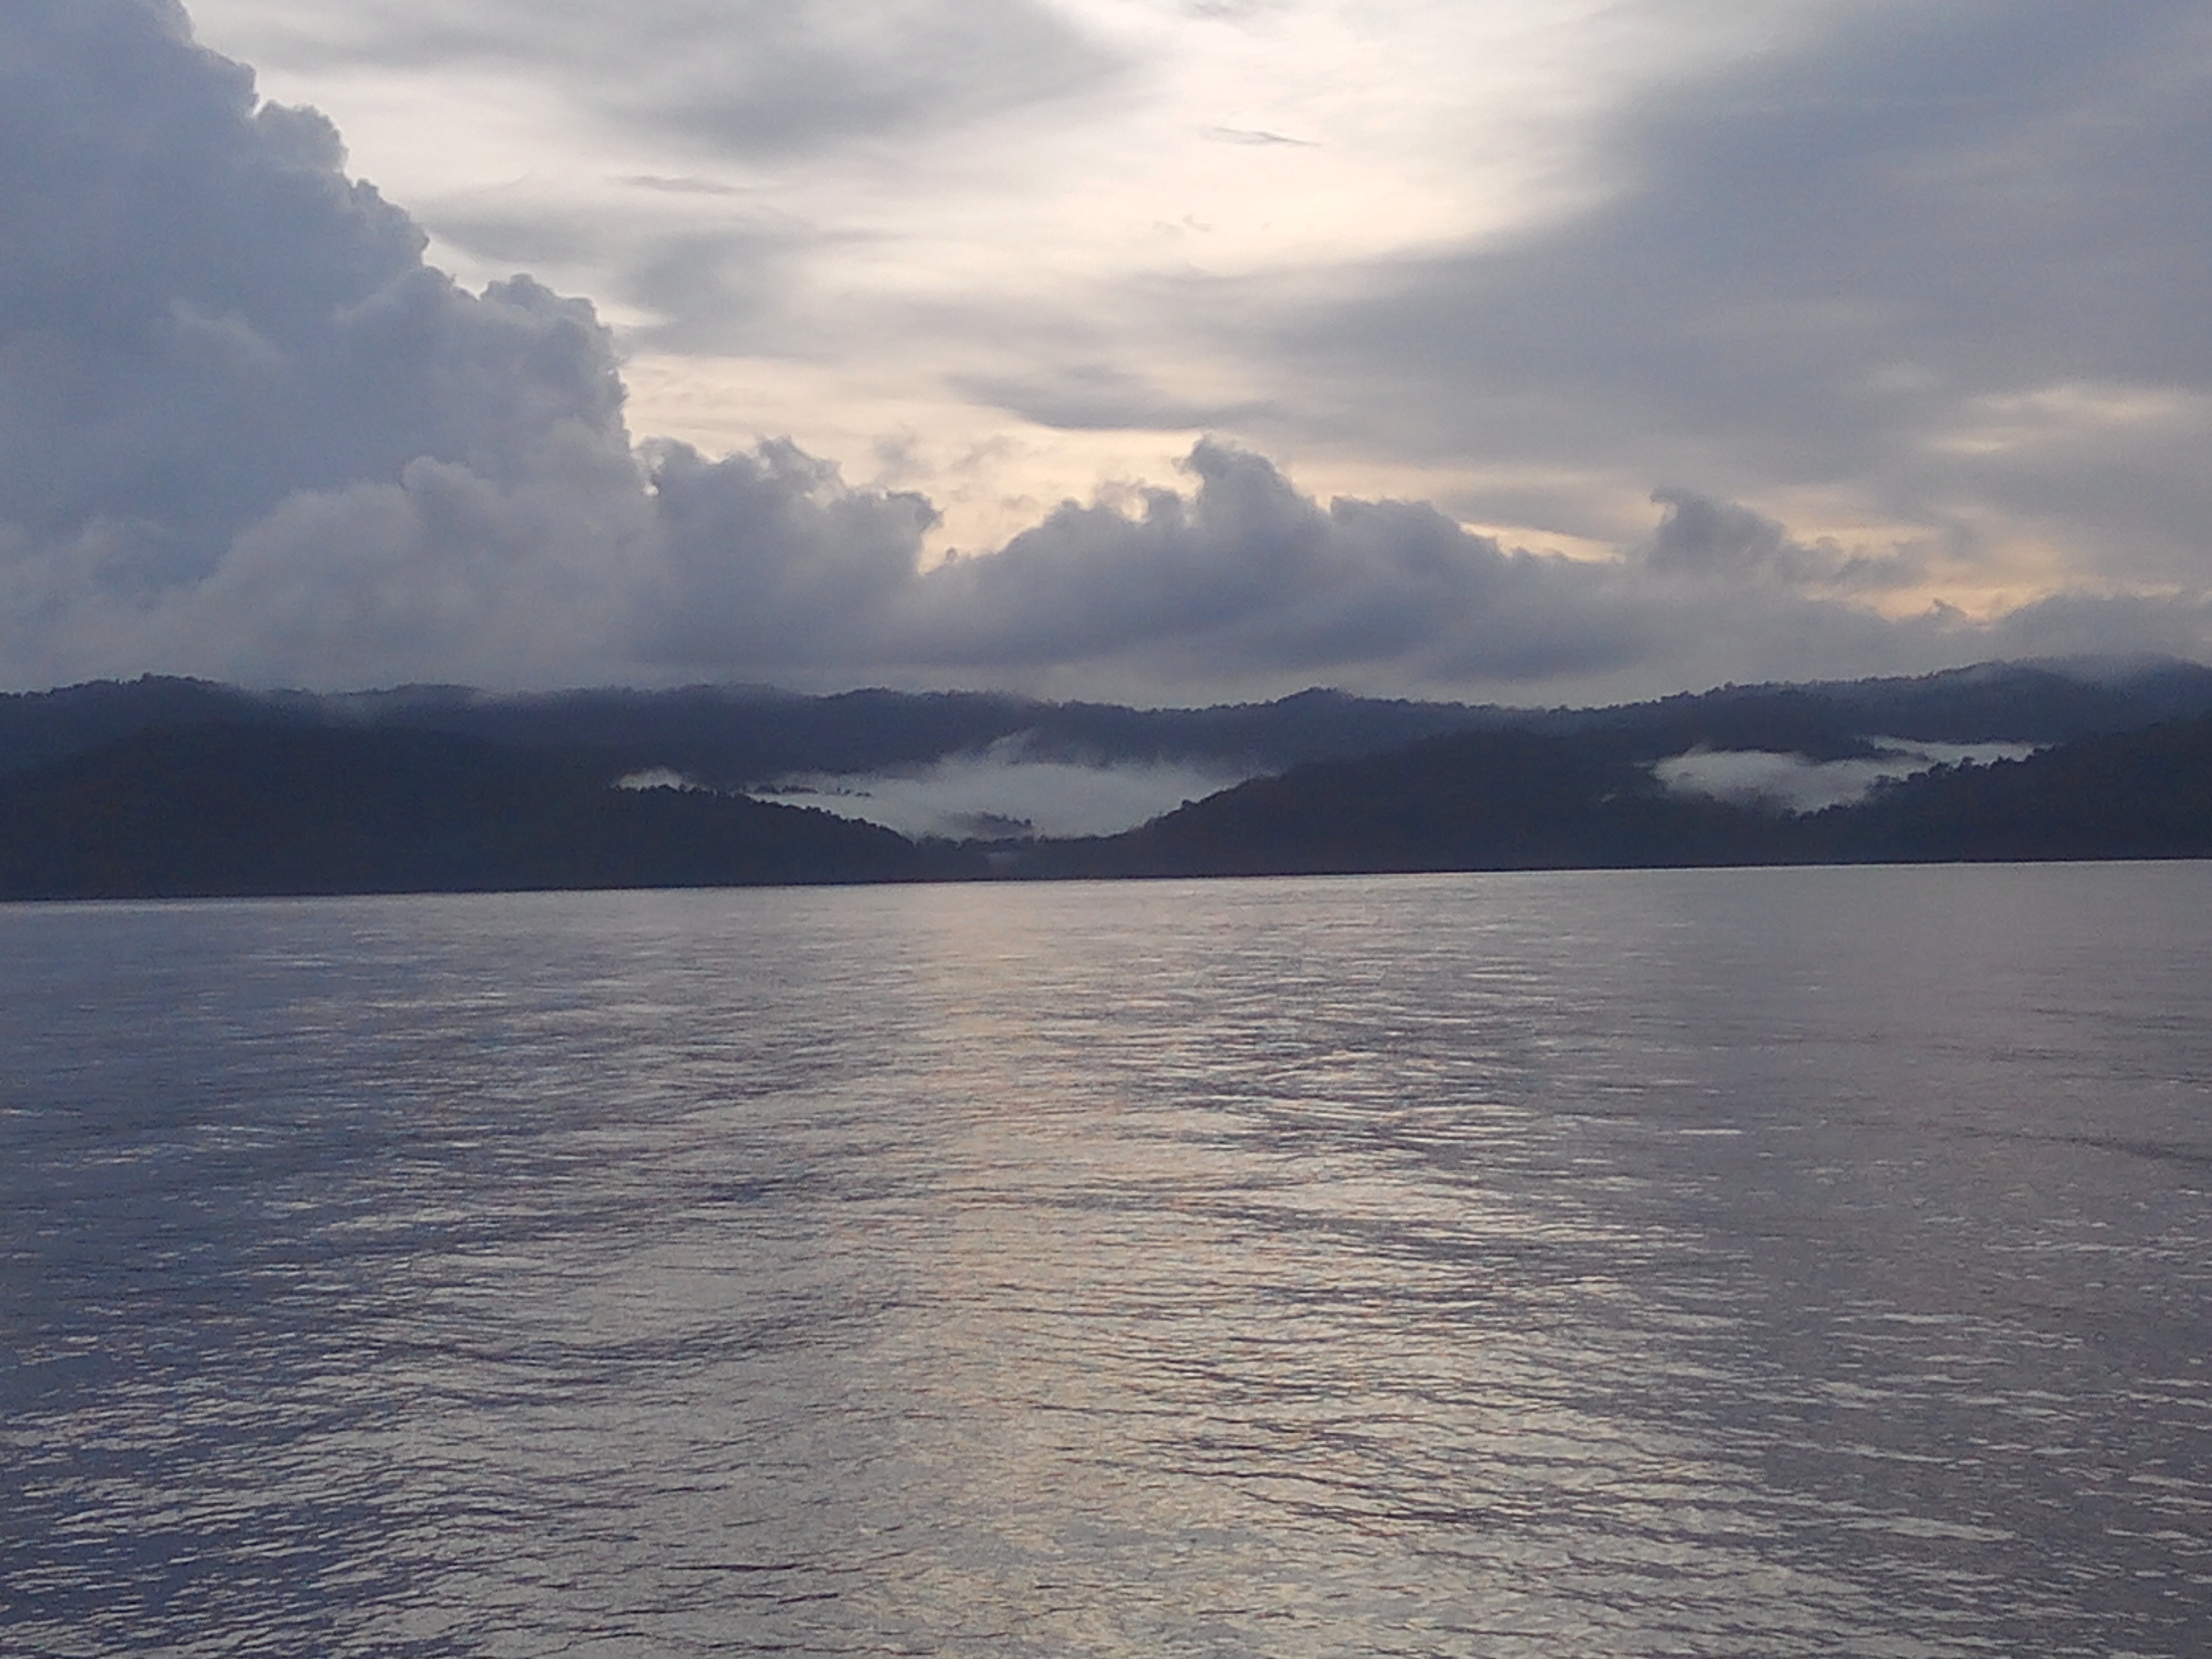
sea, coast, ocean, horizon, mountain, cloud, sky, sunlight, morning, lake, dawn, dusk, reflection, weather, bay, fjord, reservoir, body of water, loch, meteorological phenomenon, atmospheric phenomenon